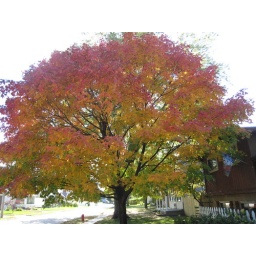
This is the tree in front of my parents house where I grew up, it is so beautiful in the fall.